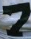
Number: 7